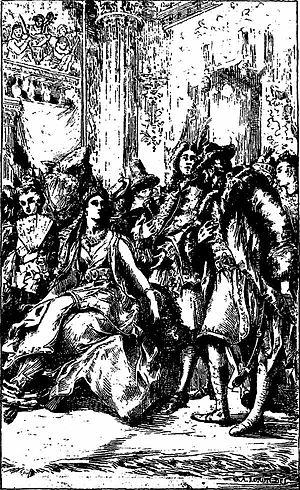
Publié en 1724, Lady Roxana ou l'Heureuse Catin est le dernier roman de Daniel Defoe, le deuxième dont le narrateur est une femme qui écrit l'histoire de sa vie. Deux années plus tôt, Moll Flanders racontait les aventures d'une orpheline qui refuse que sa condition sociale l'oblige à n'être qu'une servante alors qu'elle veut devenir une grande dame, ce qui la conduit, après le mensonge, la prostitution, le vol, la prison et la déportation, à la richesse et la respectabilité. Sa mise en cause de la société qui, par l'incurie de l'organisation politique, l'a poussée à la délinquance, est partagée par Roxana qui regrette elle aussi que les femmes aient si peu de latitude pour gérer leur vie. Abandonnée par son mari qui a dilapidé sa fortune et la laisse seule avec cinq enfants, elle n'a d'autre solution que de se séparer d'eux et de devenir la maîtresse d'un homme riche, puis d'un prince étranger. Grâce aux dons de ses amants, elle accumule une vaste fortune et revient en femme d'affaires, refusant tout mari, se conduisant comme nulle autre femme à son époque. Le pouvoir que confère l'argent l'enivre et plus rien ne la retient.